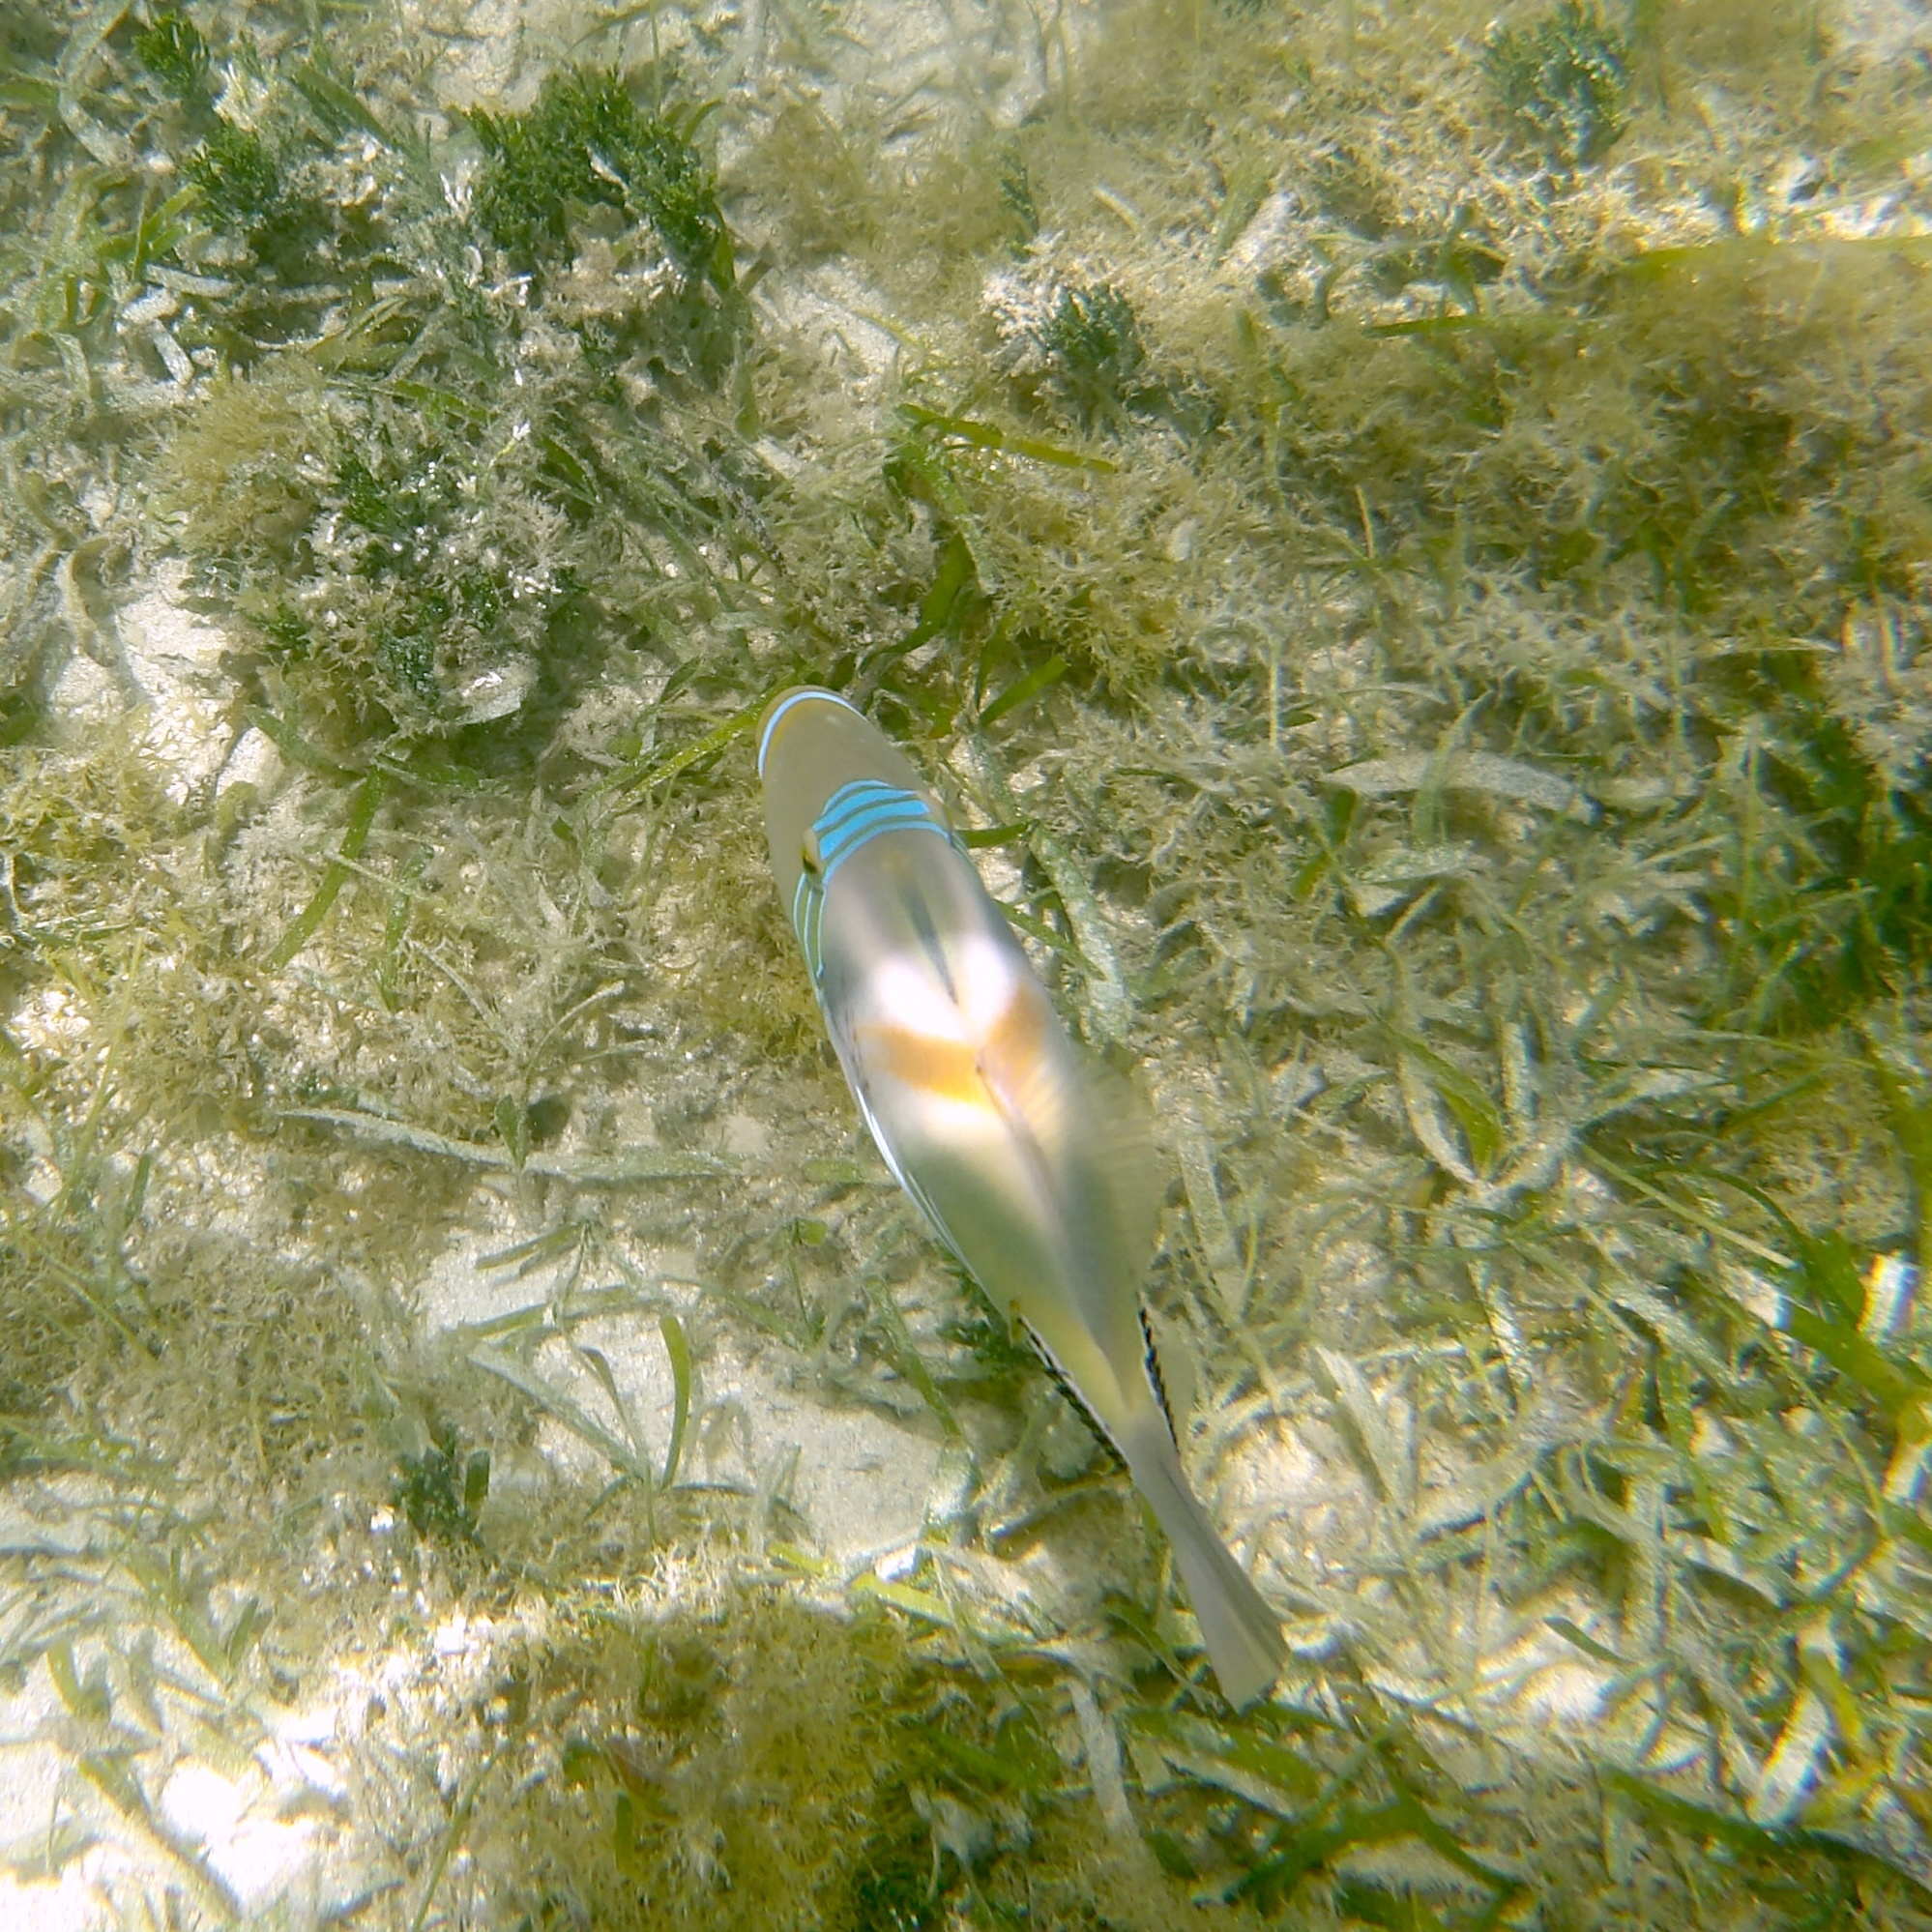
Rhinecanthus aculeatus (Lagoon Triggerfish)